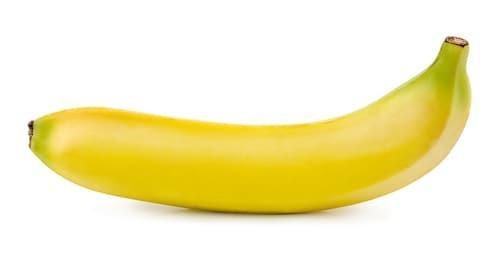
Label: banana